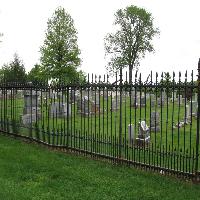
Weather: cloudy or overcast